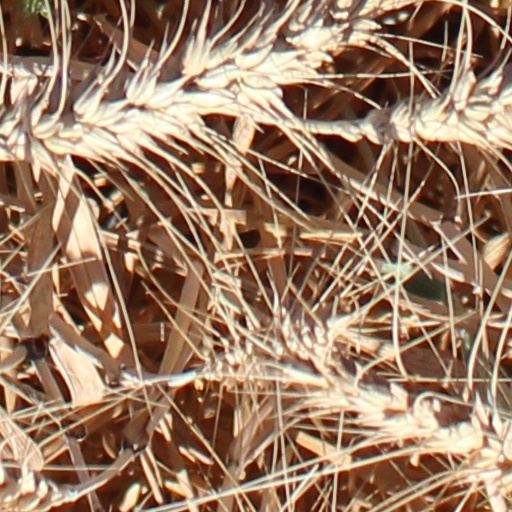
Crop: wheat